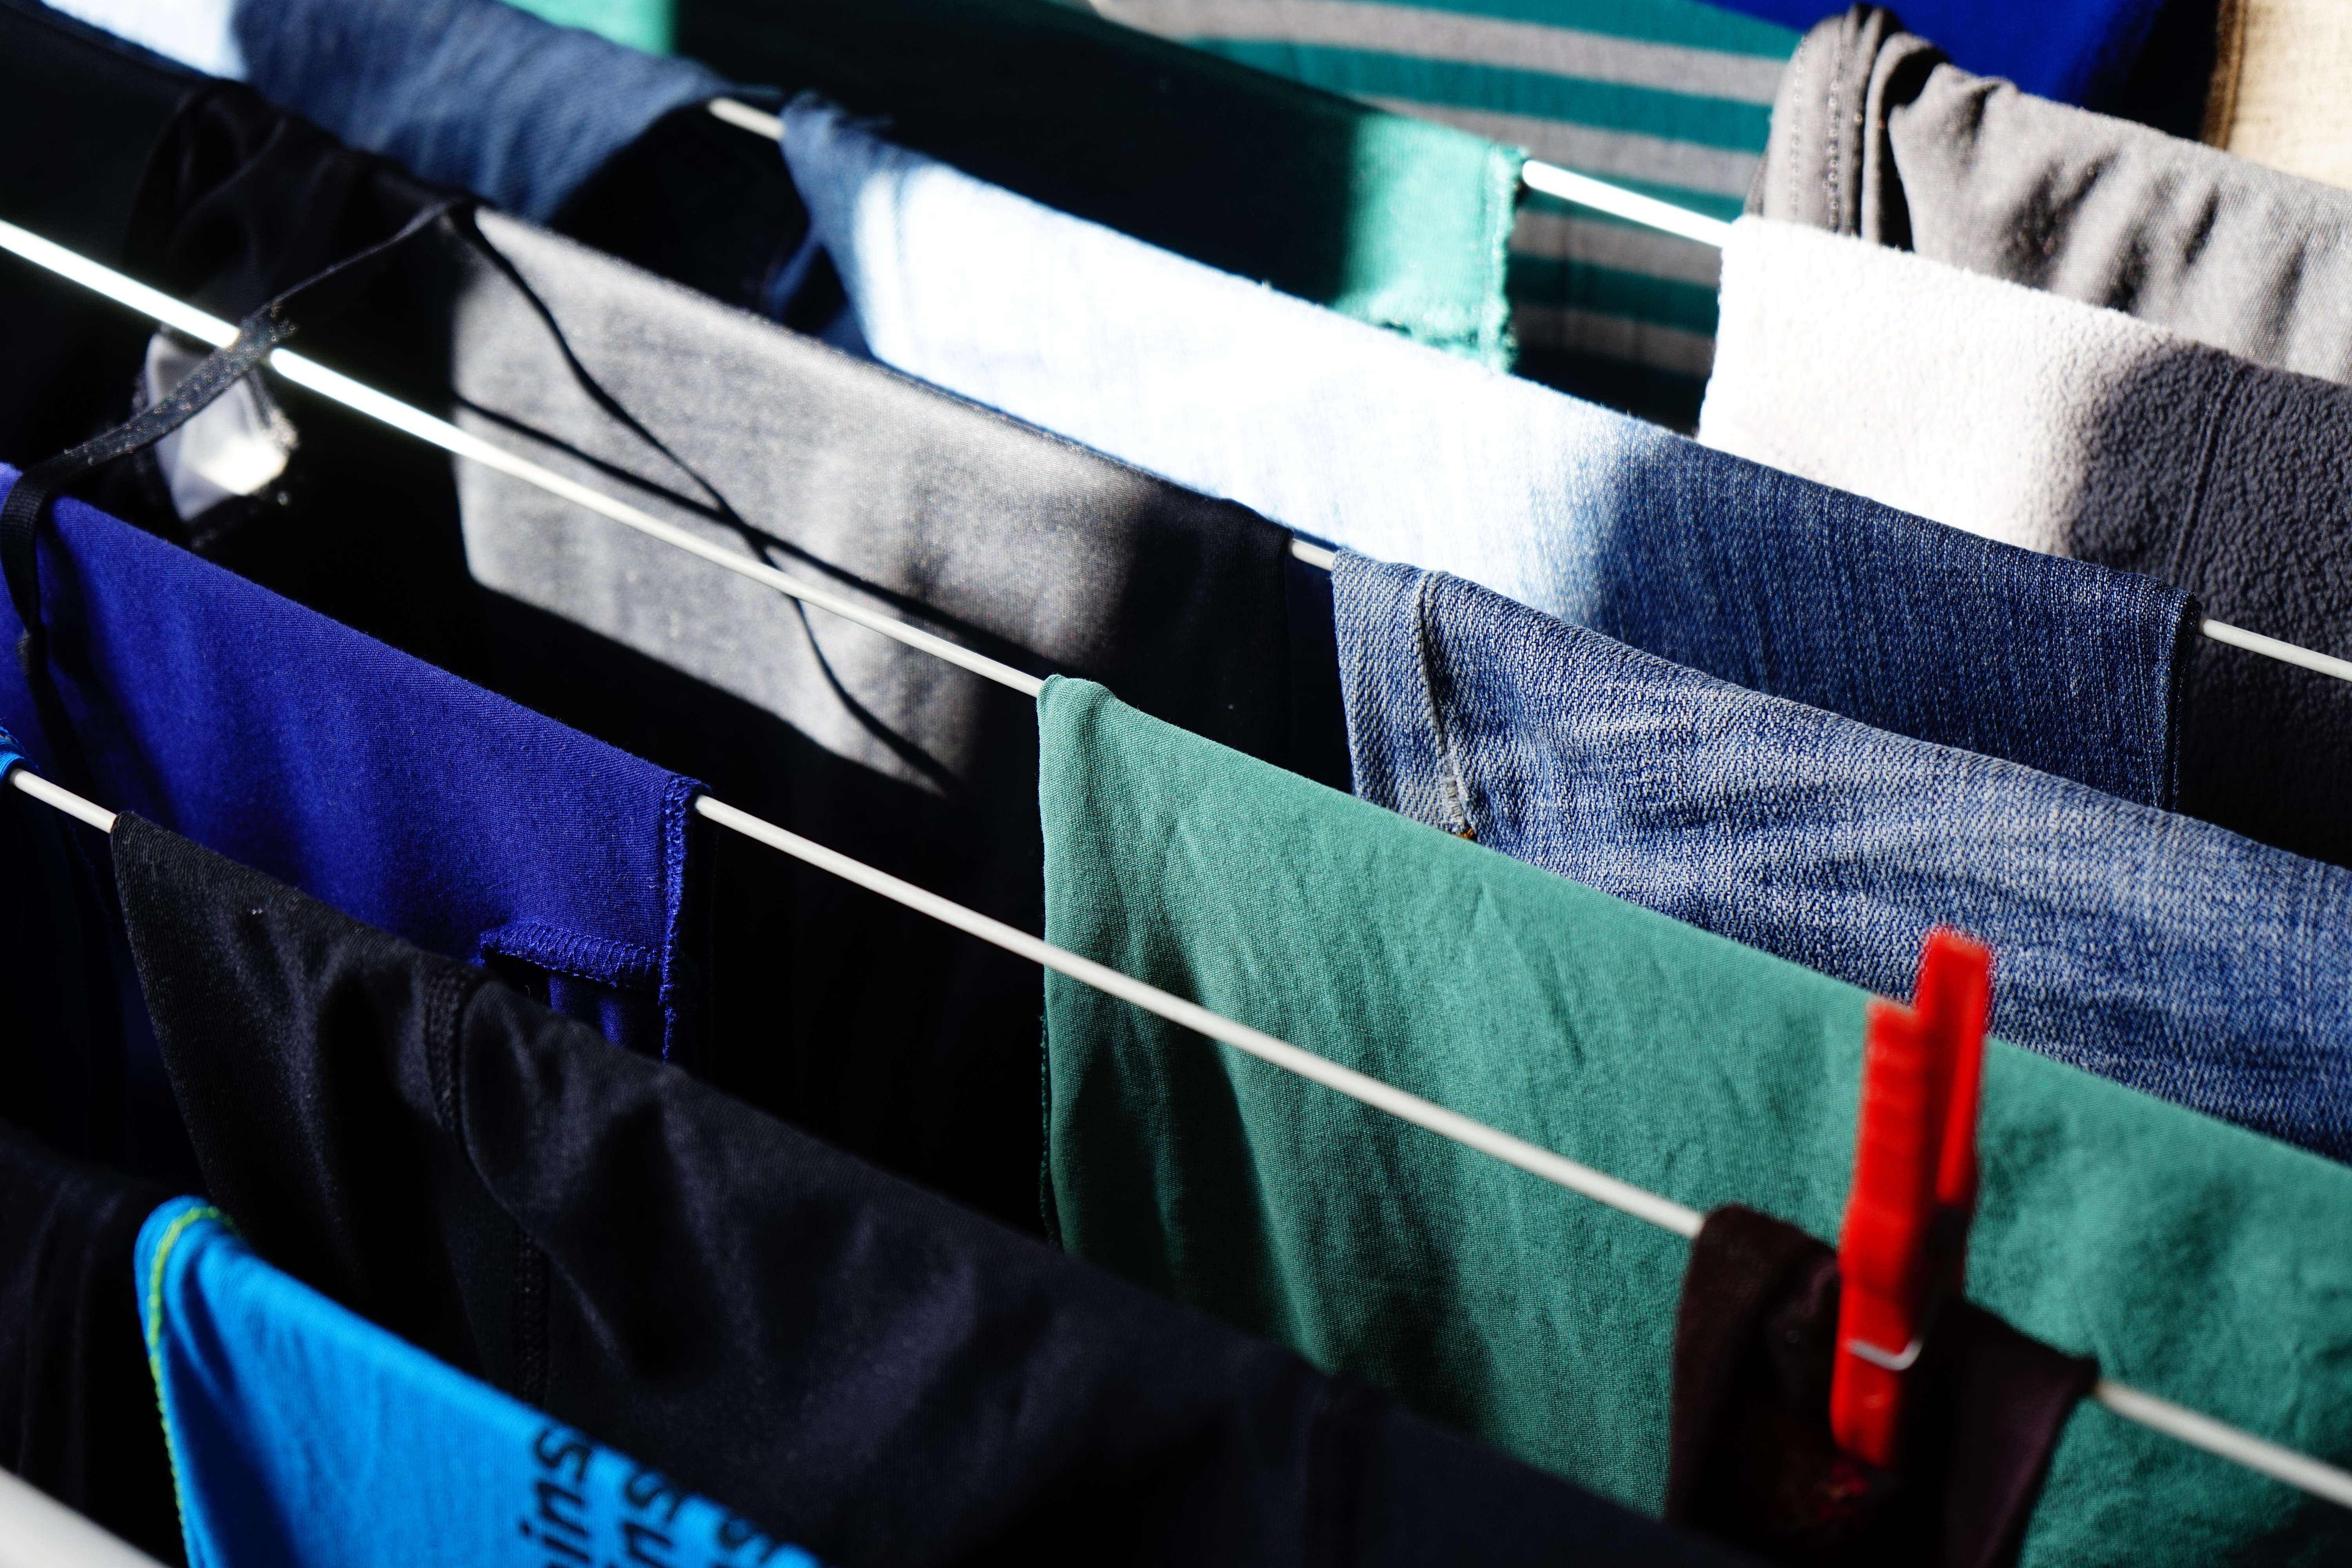
dry, red, color, flag, blue, black, laundry, hang, clip, budget, clothes peg